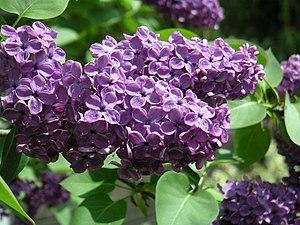
Détail de l'inflorescence
Syringa est un genre d'arbustes appartenant à la famille des Oleaceae et composé d'une vingtaine d'espèces. Ce genre regroupe plusieurs des lilas véritables.